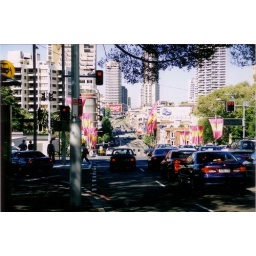
A view of the Coca-Cola sign in Kings cross from Hyde park in Sydney